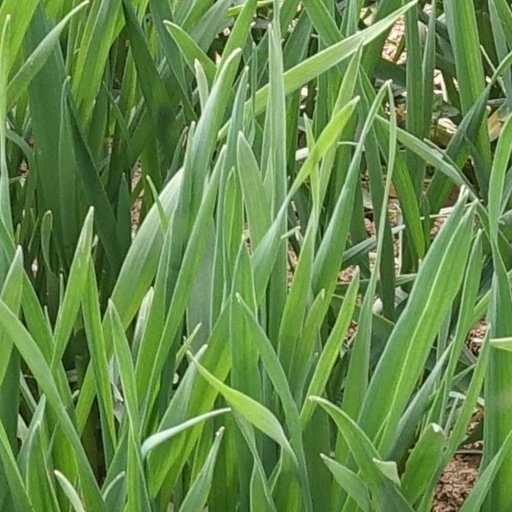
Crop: wheat